Rouken Glen Park

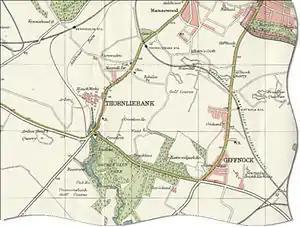
Map from 1923 showing the location of Rouken Glen and neighbourhood

The lands of Rouken Glen Park originally belonged to the Scottish Crown, and then to the Earl of Eglinton, presented to Hugh Montgomerie, 1st Earl of Eglinton on the marriage of his son in the year 1530 by James V. It takes its name from the old Rock End Meal Mill in the glen, which dates back to the early 16th century. The remains of the meal mill can be seen at the foot of the waterfall, deep within the foliage and rhododendron bushes high on the slope away from the pathway. Amongst the park's owners were Walter Crum of Thornliebank and Archibald Cameron Corbett, M.P. for Tradeston, Glasgow (later Lord Rowallan) who gifted the estate and mansion house to the citizens of Glasgow. It was officially opened on 25 May 1906 and leased in June 1984 to the then Eastwood District Council, whose area was later included by the Local Government etc. (Scotland) Act 1994 into East Renfrewshire in April 1996.